Metropolitan District Commission of Connecticut

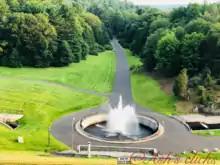
Spill way of Saville Dam Barkhamsted

In 1924, years before its official charter, MDC began acquiring land for the planned Barkhamsted Reservoir along the East Branch of the Farmington River in Barkhamsted and Hartland. In 1932, under Chairman Charles Goodwin, the MDC was forced to slow its land acquisition as a result of the poor bond market during the Great Depression. Land stripping, building and cemetery relocations, and demolitions of two hamlets, Barkhamsted Hollow and Hartland Hollow, were completed in 1940. Flooding began late that fall, though it took 8 years for the reservoir to fill to capacity when water crested the Saville spillway in 1948.